Military history of New Zealand

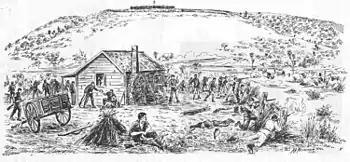
British troops defending their positions during the Battle of Waireka

The first major engagement between the British and Heke's supporters was the Battle of Puketutu, where British forces failed to storm Heke's pā stronghold. Heke withdrew to nearby Te Ahuahu after the battle to dislodge Ngāpuhi forces allied with the British from a pā, although was unsuccessful. In July, a 600-strong British force attacked a pā near Ōhaeawai although they later retreated. In January 1846, British forces shelled a new Māori fortification at Ruapekapeka. After the battle, Heke agreed to peace terms with Wāka Nene, ending the conflict.